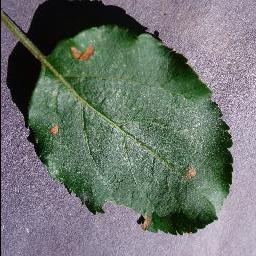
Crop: apple
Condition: black_rot